Kilim

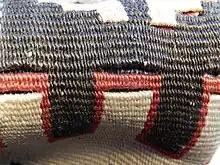
Turkish kilim, folded to show slits between different coloured areas

When the end of a color boundary is reached, the weft yarn is wound back from the boundary point. Thus, if the boundary of a field is a straight vertical line, a vertical slit forms between the two different color areas where they meet. For this reason, most kilims can be classed as "slit woven" textiles. The slits are beloved by collectors, as they produce very sharp-etched designs, emphasizing the geometry of the weave. Weaving strategies for avoiding slit formation, such as interlocking, produce a more blurred design image.